Driving licence in Poland

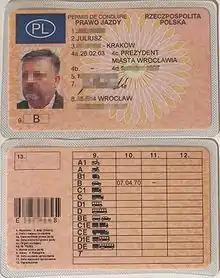
Polish driving licence issued in 2003

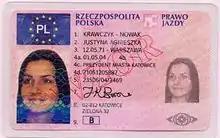
Polish driving licence issued after Polish EU accession

Licence used by drivers who are residents of the associated countries of the European Union have a standard look and contain the information of the driver, common to all countries, developed in 1998. Exceptions to this general rule apply to small parts of this document. Polish driving licences issued from the late 1990s comply with these standards.